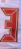
Number: 3